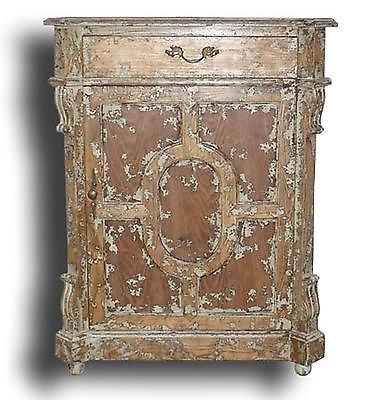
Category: cabinet